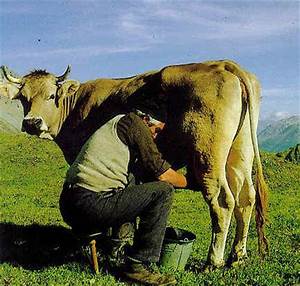
Label: cow